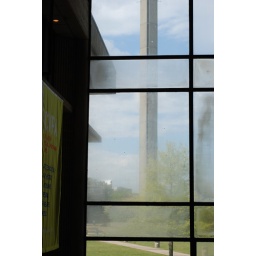
lindsey bateman, 2nd floor view of tower in cvpa